Gimont

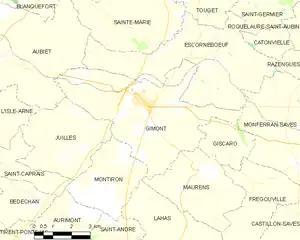
Gimont and its surrounding communes

The commune is bordered by seven other communes: Escornebœuf to the north, Monferran-Savès to the northeast, Giscaro to the east, Maurens to the southeast, Montiron to the south, Juilles to the west, and finally by Aubiet to the northwest.